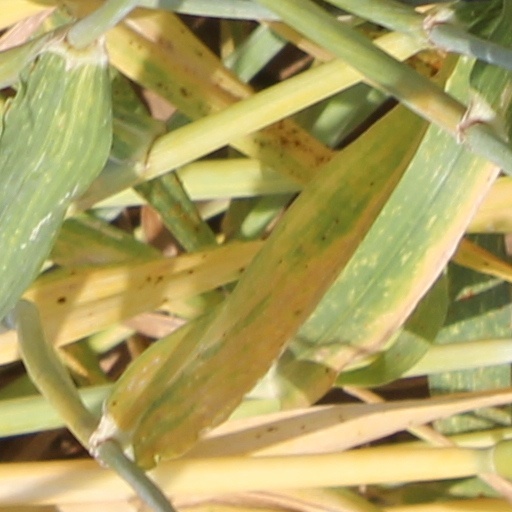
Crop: wheat